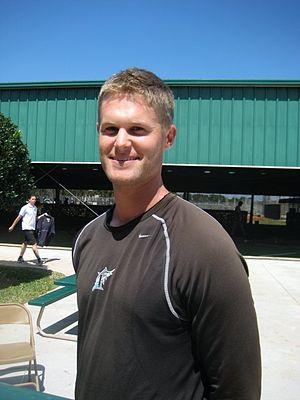
Christopher A. Leroux est un lanceur droitier de la Ligue majeure de baseball. Il est présentement sous contrat avec les Phillies de Philadelphie.